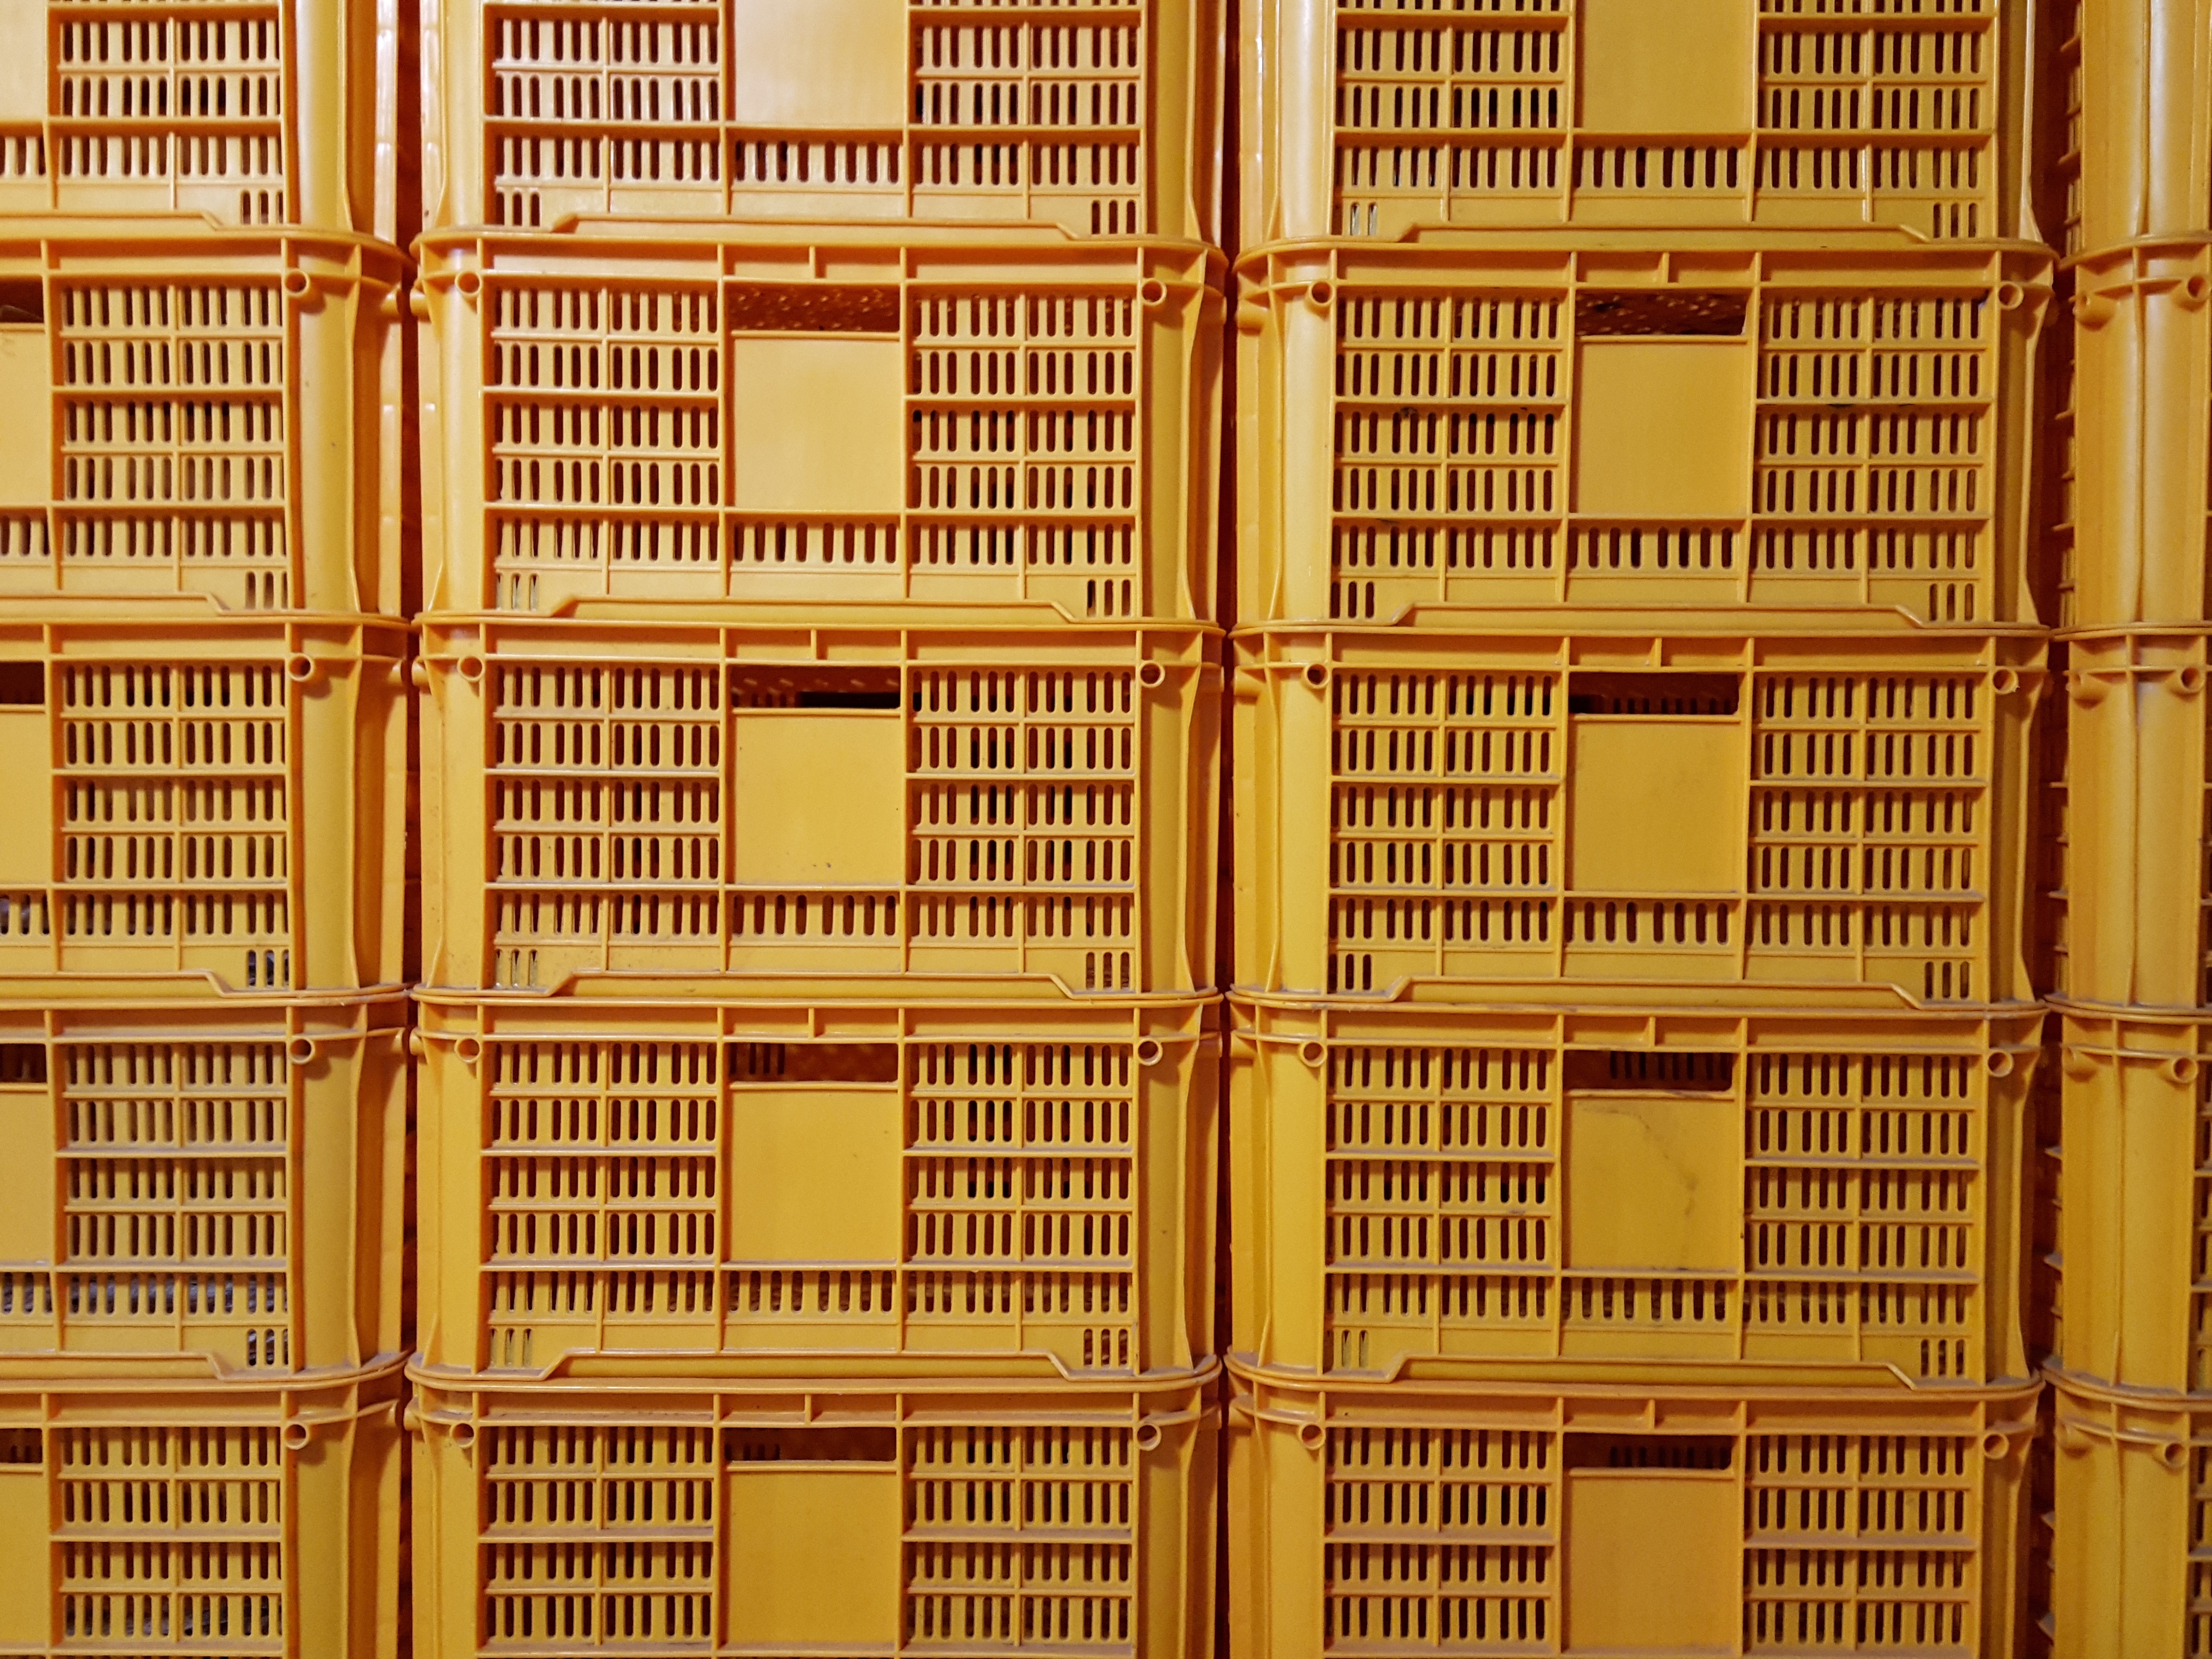
wood, wall, orange, pattern, furniture, interior design, library, design, container, repeat, inventory, window covering